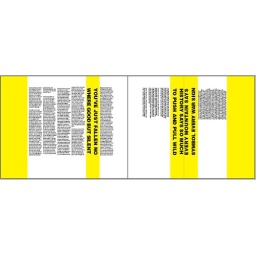
screenshot for upcoming book about white noise in visual communication and in design.